Eye in the sky (camera)

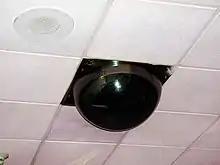
An "eye in the sky" camera in a casino observes players

The eye in the sky is a term given to casino and other commercial security closed circuit cameras. In casinos, they are positioned to monitor seats, tables, hallways, restaurants, and even elevators closely. The functional component is known as a pan–tilt–zoom camera, or a PTZ, an industry standard term.